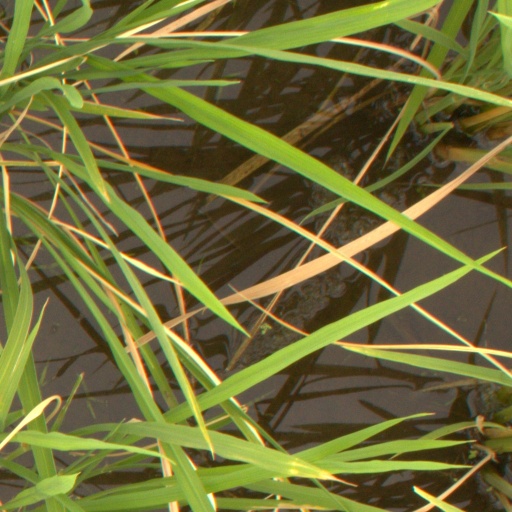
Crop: rice